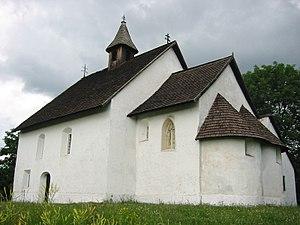
Tornaszentandrás est un village et une commune du comitat de Borsod-Abaúj-Zemplén en Hongrie.